Fluorescein

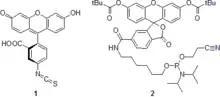
Fluorescein isothiocyanate and 6-FAM phosphoramidite

In oligonucleotide synthesis, several phosphoramidite reagents containing protected fluorescein, e.g. 6-FAM phosphoramidite 2, are used for the preparation of fluorescein-labeled oligonucleotides.